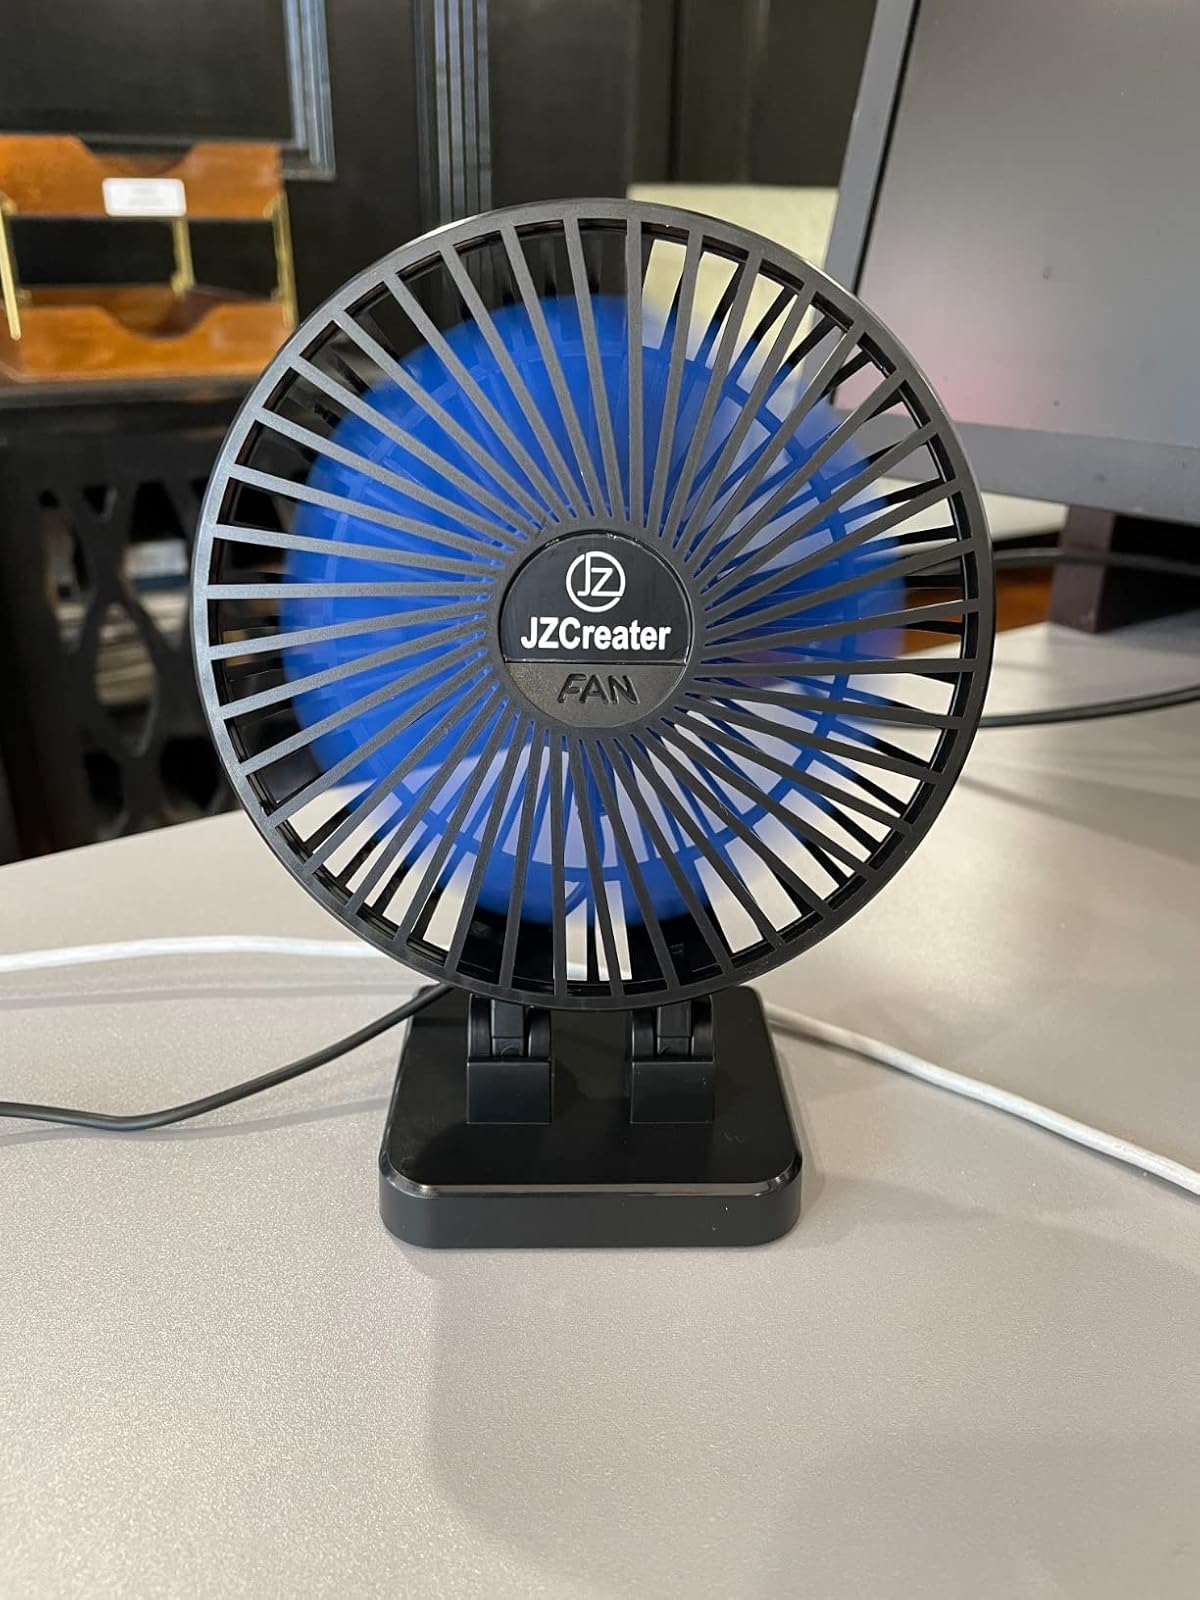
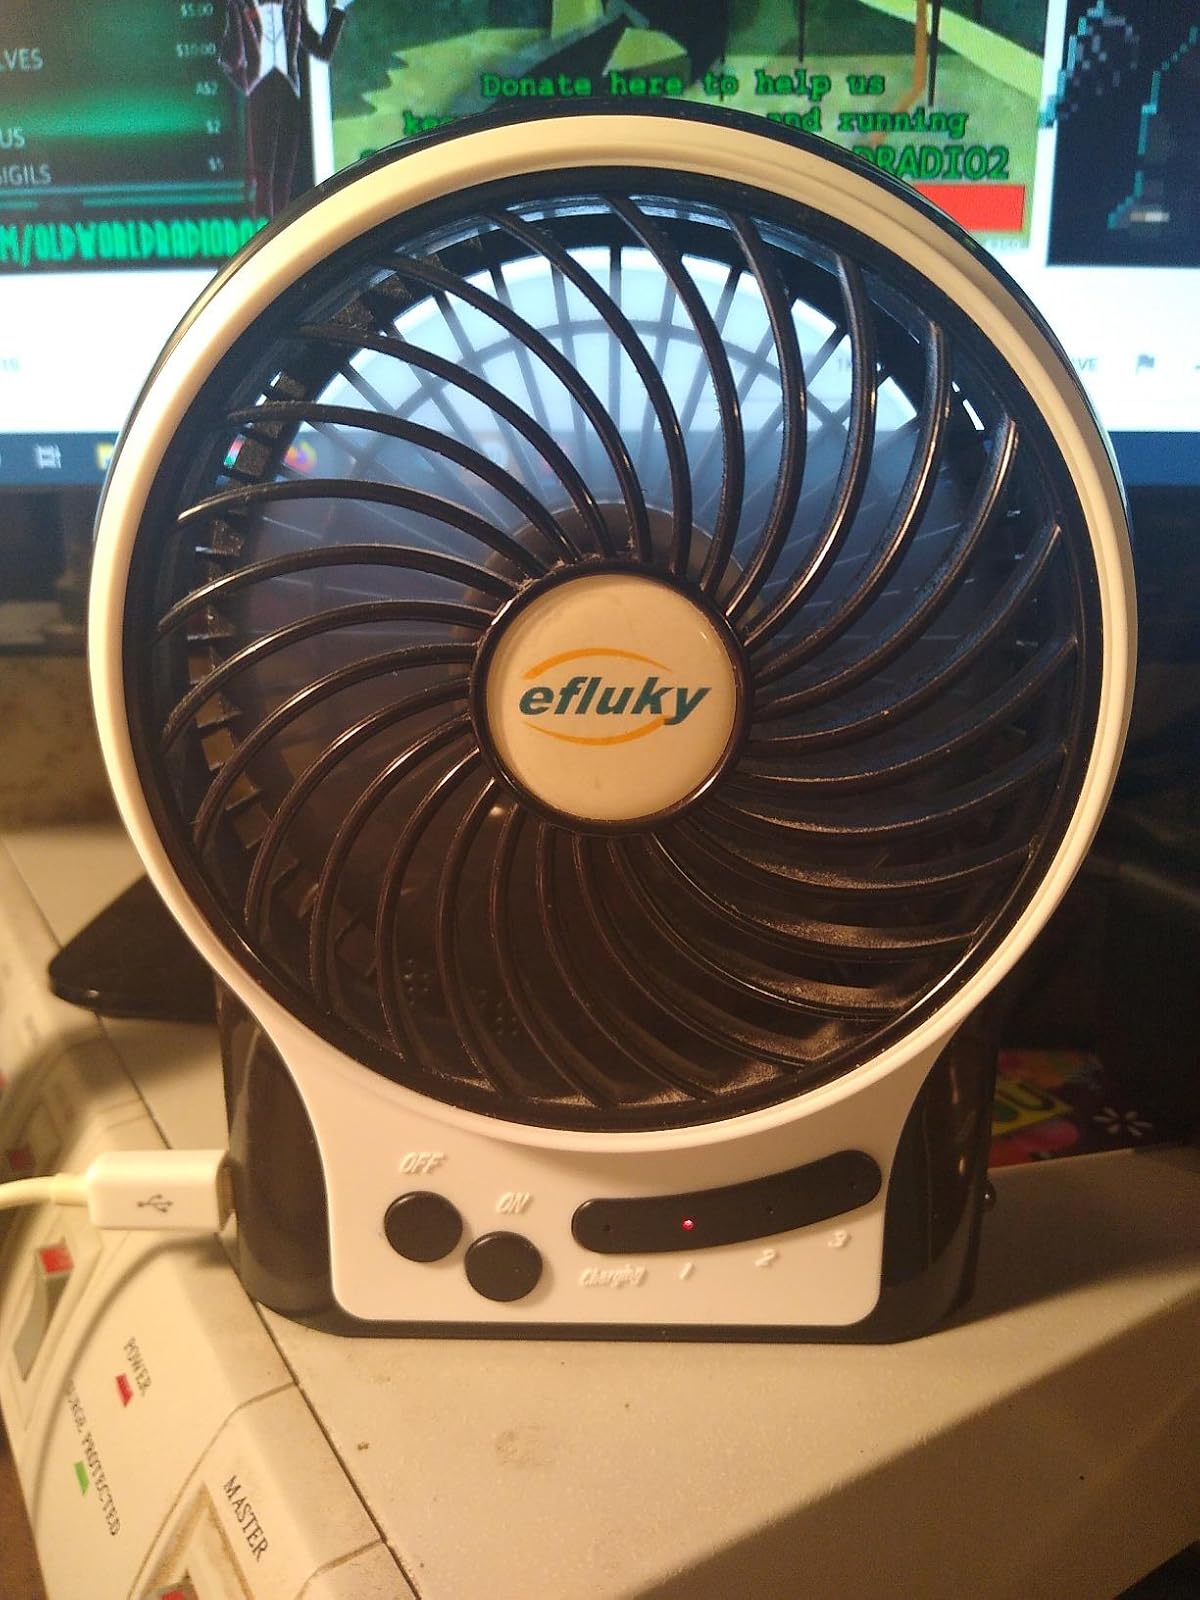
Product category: fan
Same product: no